Picea schrenkiana

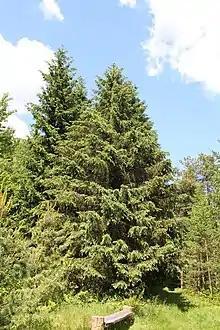
In Rogów Arboretum, Poland

"Picea schrenkiana" is a large evergreen tree growing to tall (rarely to ), with a trunk diameter of up to . It has a narrow conical crown with level branches and sometimes pendulous branchlets. The shoots are pale buff-brown, and glabrous (hairless). The leaves are needle-like, long, rhombic in cross-section, dark green with inconspicuous stomatal lines.